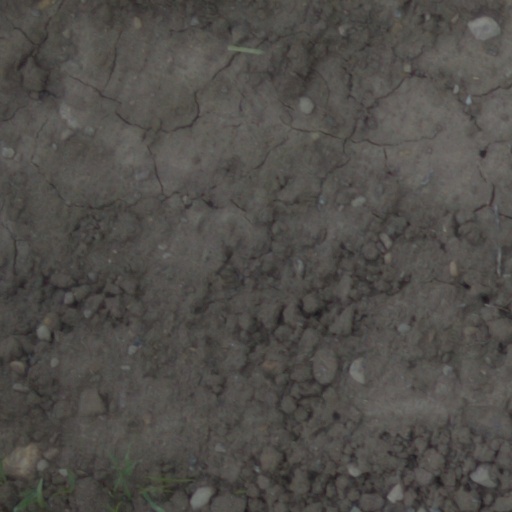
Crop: wheat